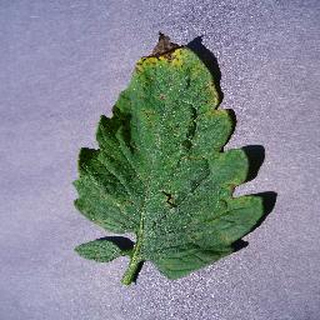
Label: tomato_septoria_leaf_spot